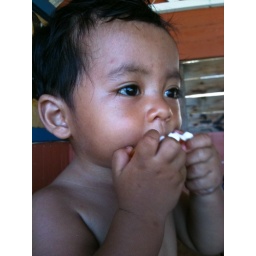
cute Tao boy by iPhone